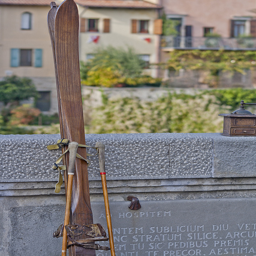
A monument of some sort with latin writing on stone.
a pair of skis leaning against a wall with an inscription on it
A few skis lay against a concrete wall
A pair of wooden cross country skis resting against concrete.
APPEARS TO BE SOME OLD SKIS PROPPED UP AGAINST A STONE MEMORIAL